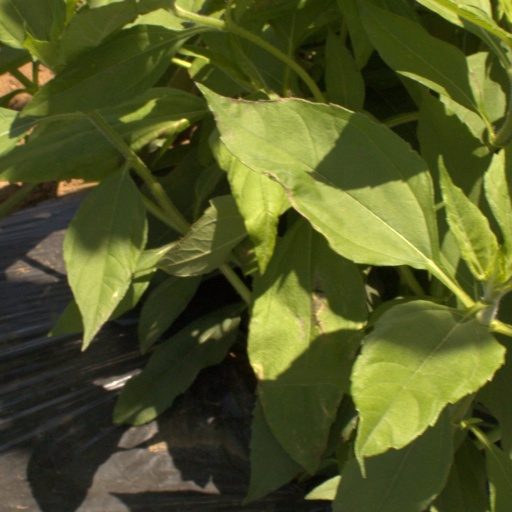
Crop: Jerusalem artichoke